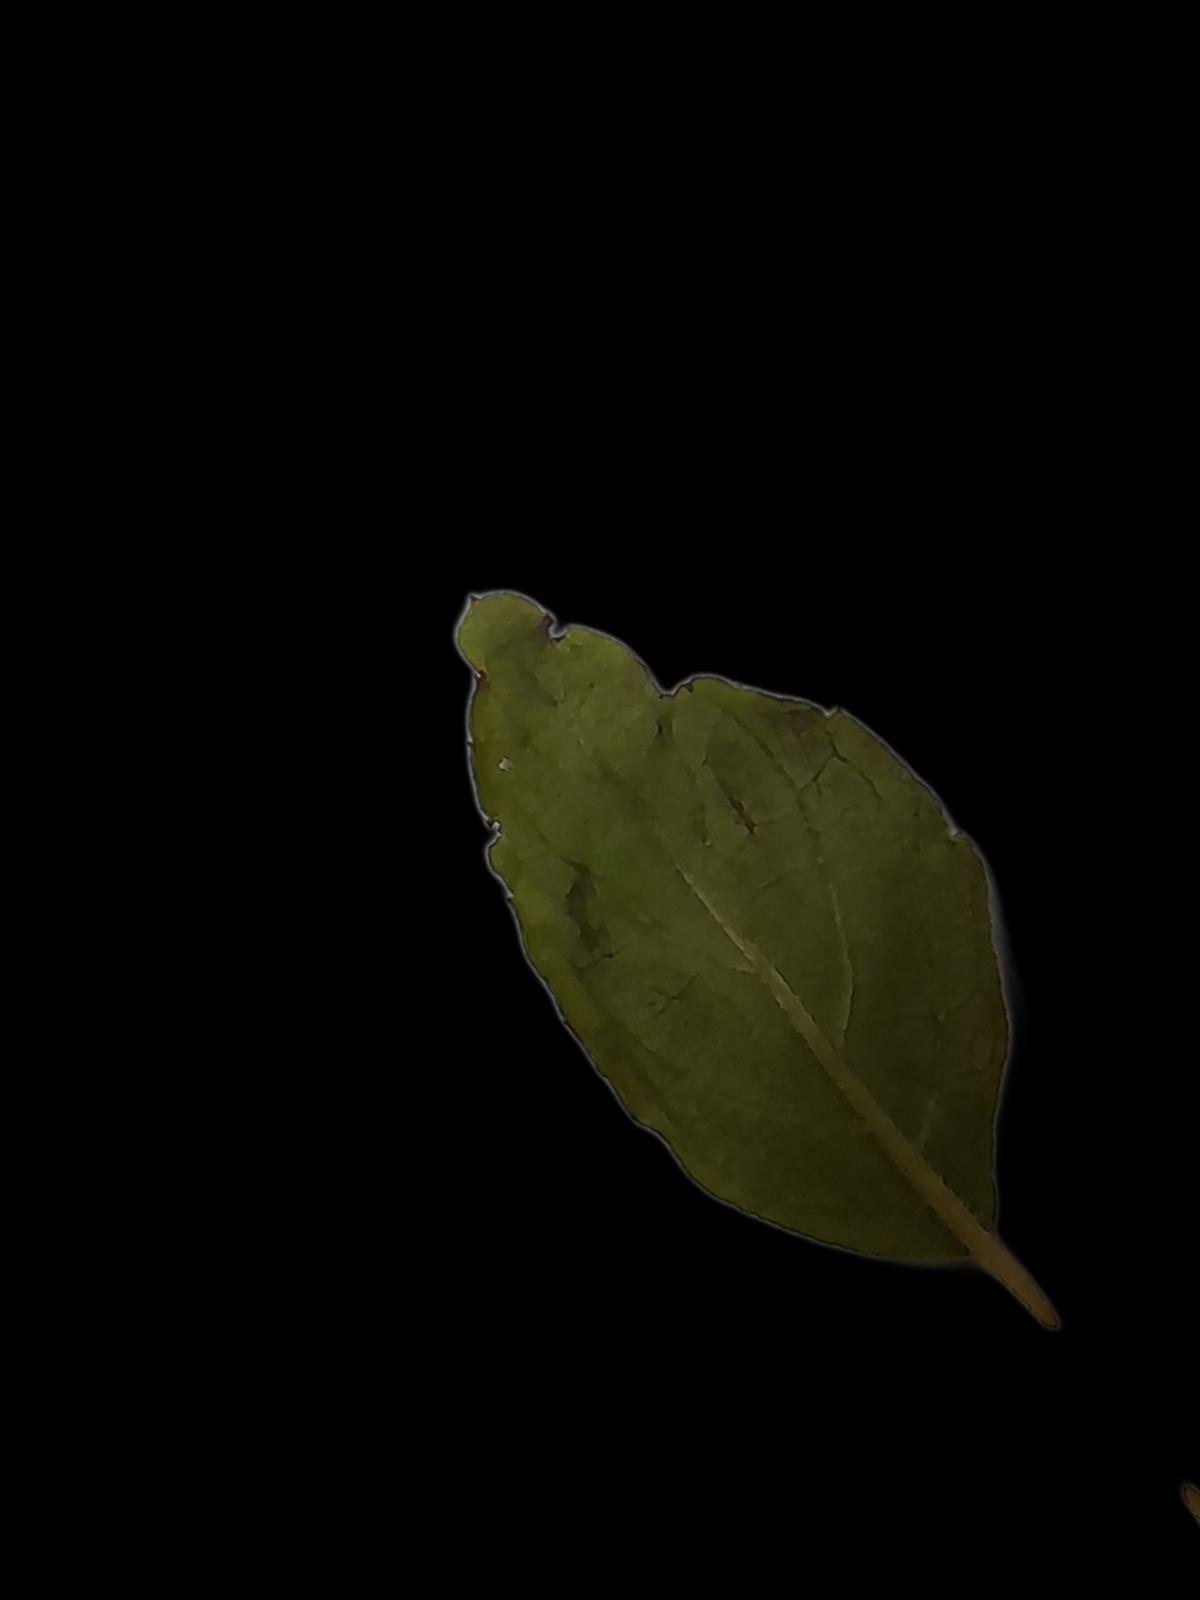
Plant: Tulsi